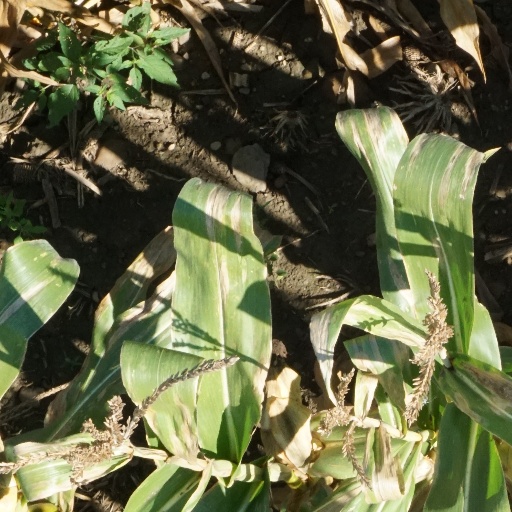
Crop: maize; corn